The Glaucus Block

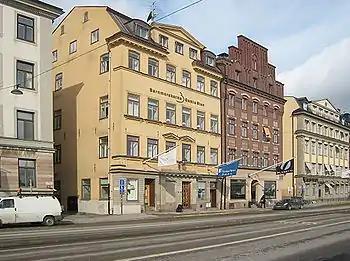
The block Glaucus front-side towards Skeppsbron with Hebbeska house and Brandenburgska house.

The Glaucus block is a block located by Skeppsbron, in Gamla stan in central Stockholm. The block includes the leftovers of , a monastery from the 1500s that belonged to Knights Hospitaller. Towards Skeppsbron lies two culture-historically valuable buildings from the 1600s, Brandenburgska huset and Hebbeska huset.